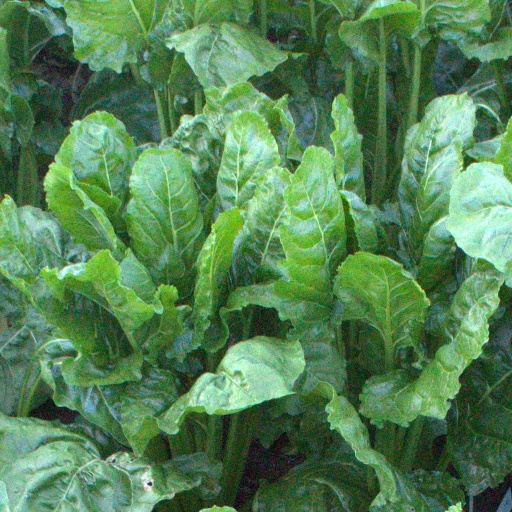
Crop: sugar beet